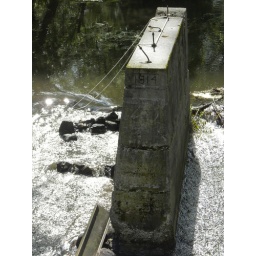
Former Chicago &amp;amp; Northwestern railroad bridge in Richmond, Illinois.